Ephrata Fair

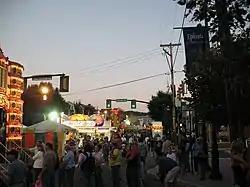
The 2007 Fair along Main Street, at Church Street

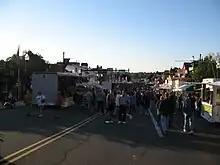
The 2007 Fair along Main Street, at Lake Street

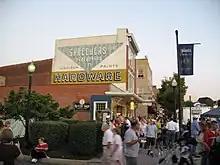
An advertisement for I.G. Sprecher's former hardware store, located along Main Street

The Ephrata Fair is held each year in Ephrata, Lancaster County, and is the largest street fair in Pennsylvania.